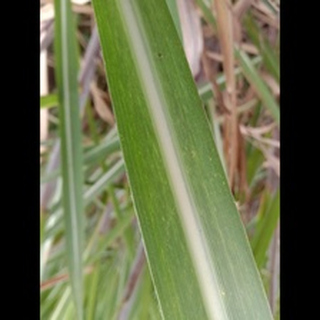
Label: sugarcane_mosaic